Pozol

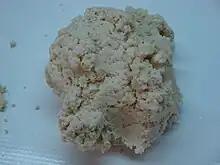
The white Pozol, ready to make the drink, in a market of Villahermosa, Tabasco

Pozol is made by fermenting corn dough, which is then rolled into balls or loaves and may be preserved in banana leaves. The drink, which is a "sort of whitish porridge," is made by soaking the dough in water. Common extra ingredients included chili pepper, honey, and sugar.